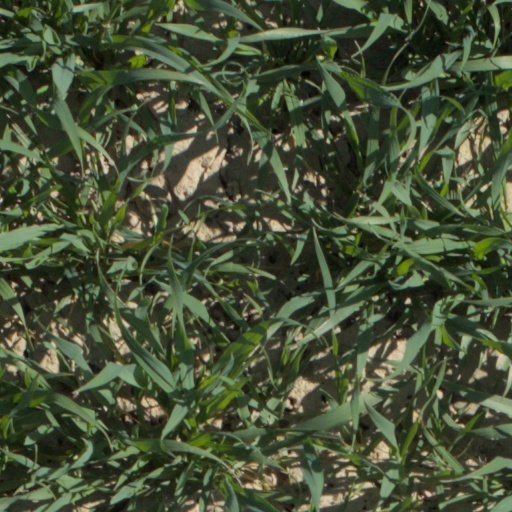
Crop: wheat